1972 in the Vietnam War

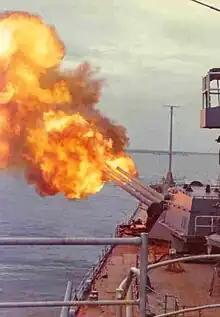
USS "Newport News" fires on PAVN positions

Nixon announced that 12,000 more U.S. soldiers would be withdrawn from South Vietnam over a three-month period, with only 27,000 remaining by 1 December.